Kathy Brodsky

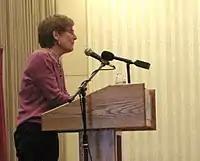
Kathy Brodsky gives the keynote address at Child Health Services’ annual breakfast.

Brodsky has traveled to schools around New England as a storyteller and writer-in-residence. In 2015, she was sponsored by the Children's Literacy Foundation's Year of the Book grant, which provided free books to schoolchildren at her readings. She kicked off the program at Freedom Elementary School's "Read Across America" event. As part of that same program, Brodsky spoke to the Valley View Community School in Farmington, New Hampshire. She was the writer-in-residence at Pierce Elementary School in Bennington, New Hampshire, and the Harold Martin School in Hopkinton, New Hampshire. She has visited events for home-schooled students in Keene, New Hampshire. The Derry Village School Cultural Arts Committee, in Derry, New Hampshire, hosted Brodsky at the Festival of Children's Authors and Illustrators in 2009.